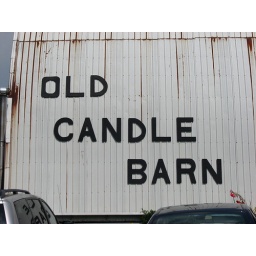
the old candle barn in intercourse, pa